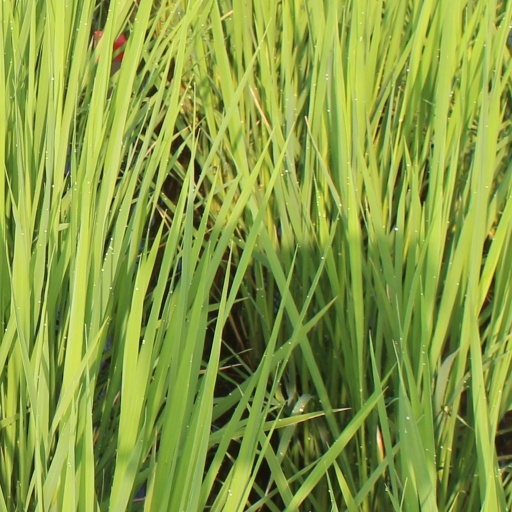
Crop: rice